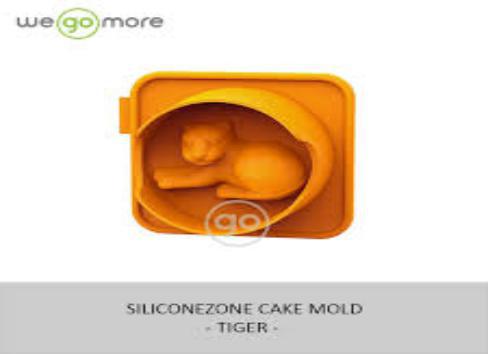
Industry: Necessities